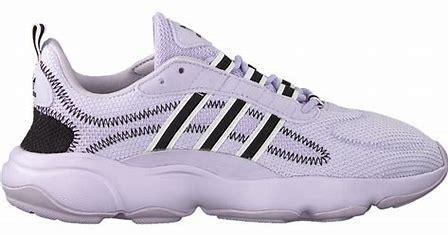
Brand: Adidas
Model: Haiwee